Commonwealth War Graves Commission

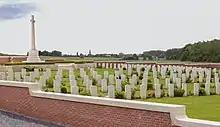
A cemetery of couple hundred white headstones with a terrain of well-manicured grass with plants between each headstone. The cemetery is surrounded by a waist-high red brick wall.

Following the Second World War, the Commission recognised that the word 'Imperial' within its name was no longer appropriate. In the spirit of strengthening national and regional feelings the organization changed its name to Commonwealth War Graves Commission in 1960.